Chelsea College (17th century)

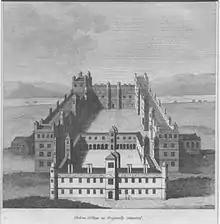
Impression of the intended College; from Francis Grose, "Military Antiquities".

Nothing of the buildings now remains. For a while, though, there was activity and interest in the premises. Francis Kynaston wanted to move his royal academy there, at a point when there were only two resident fellows. From 1641 there was a project to set up a pansophist institution in England, on the visit of Comenius, and the Chelsea College building was mentioned in discussions of a Parliament-backed Universal College; this came to nothing. In the 1650s the College became a prison; and in the Second Anglo-Dutch War of the mid-1660s it housed prisoners of war.